Joybrato Mukherjee

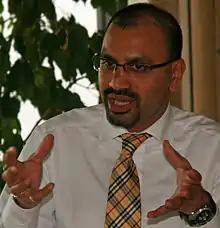
Joybrato Mukherjee

Joybrato Mukherjee (born 29 September 1973) is a German professor of English Linguistics and the president of the University of Cologne. When he took office in 2009, he was the youngest university president ever appointed in Germany. In June 2019, he was elected president of the German Academic Exchange Service (DAAD); he took office on 1 January 2020.